Andrew Eliot

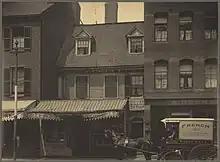
Built a year after the North Square was destroyed by fire in 1676, the Mather-Eliot House was the home of Rev Increase Mather, pastor of the Second Church in North Square, until his death in 1723. It was then occupied by the Reverend Andrew Eliot, then by his son John Eliot, ministers successively of the New North Church. Increase Mather was also the seventh President of Harvard College (1685-1701).

In 1768, Eliot was elected to the American Philosophical Society.